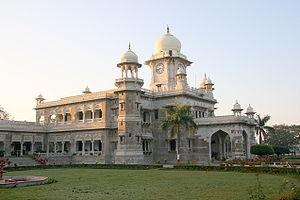
L'architecture anglo-indienne est un mouvement architectural lancé à la fin du XIXᵉ siècle par les architectes britanniques dans les Indes britanniques. Il associe des éléments de l'architecture indo-islamique à l'architecture néogothique de l'Époque victorienne
Indore est la capitale commerciale et la plus grande ville de l'État indien du Madhya Pradesh.